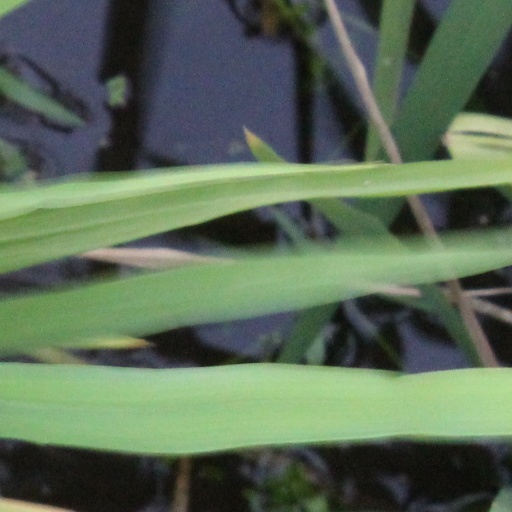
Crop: rice